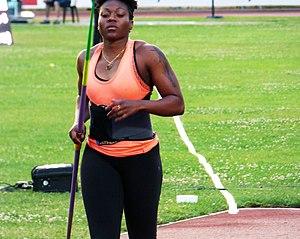
Alexie Alaïs est une athlète française, spécialiste du lancer du javelot.